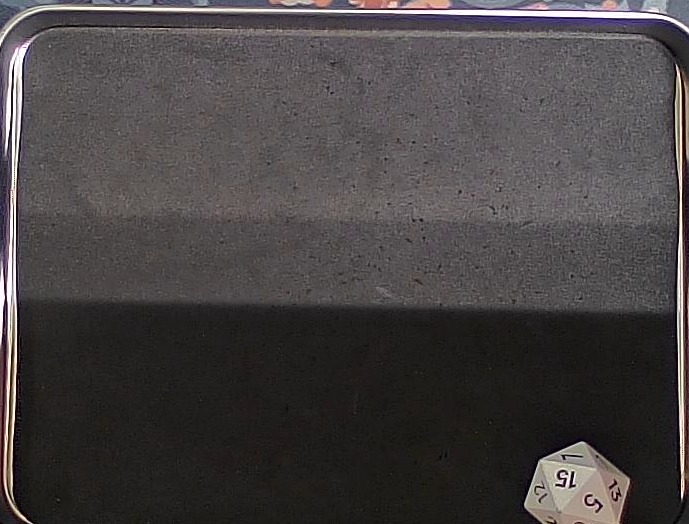
Dice in frame:
type: d20
value: 15
Label source: human
Face values trusted: yes